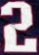
Number: 2